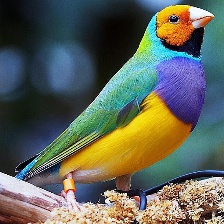
Species: GOULDIAN FINCH
Scientific name: ERYTHRURA GOULDIAE
ImageNet parent category: house_finch